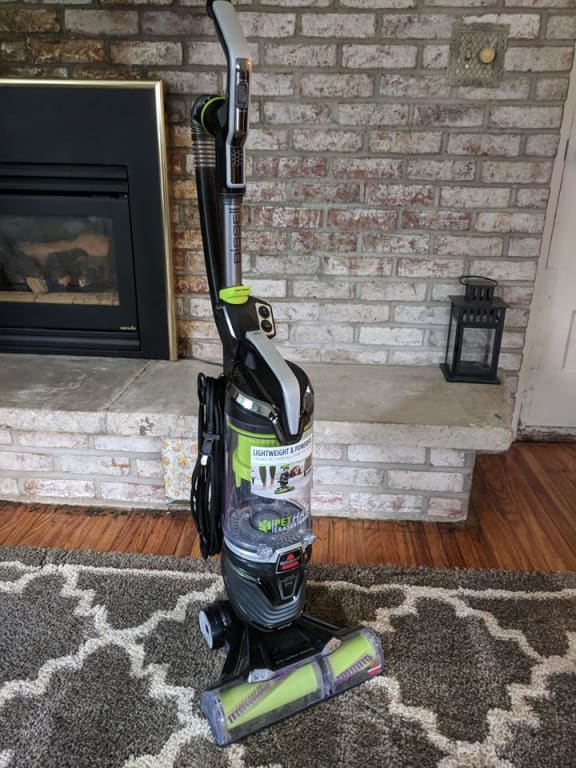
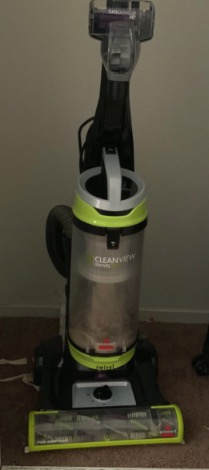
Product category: items_vacuum
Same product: no